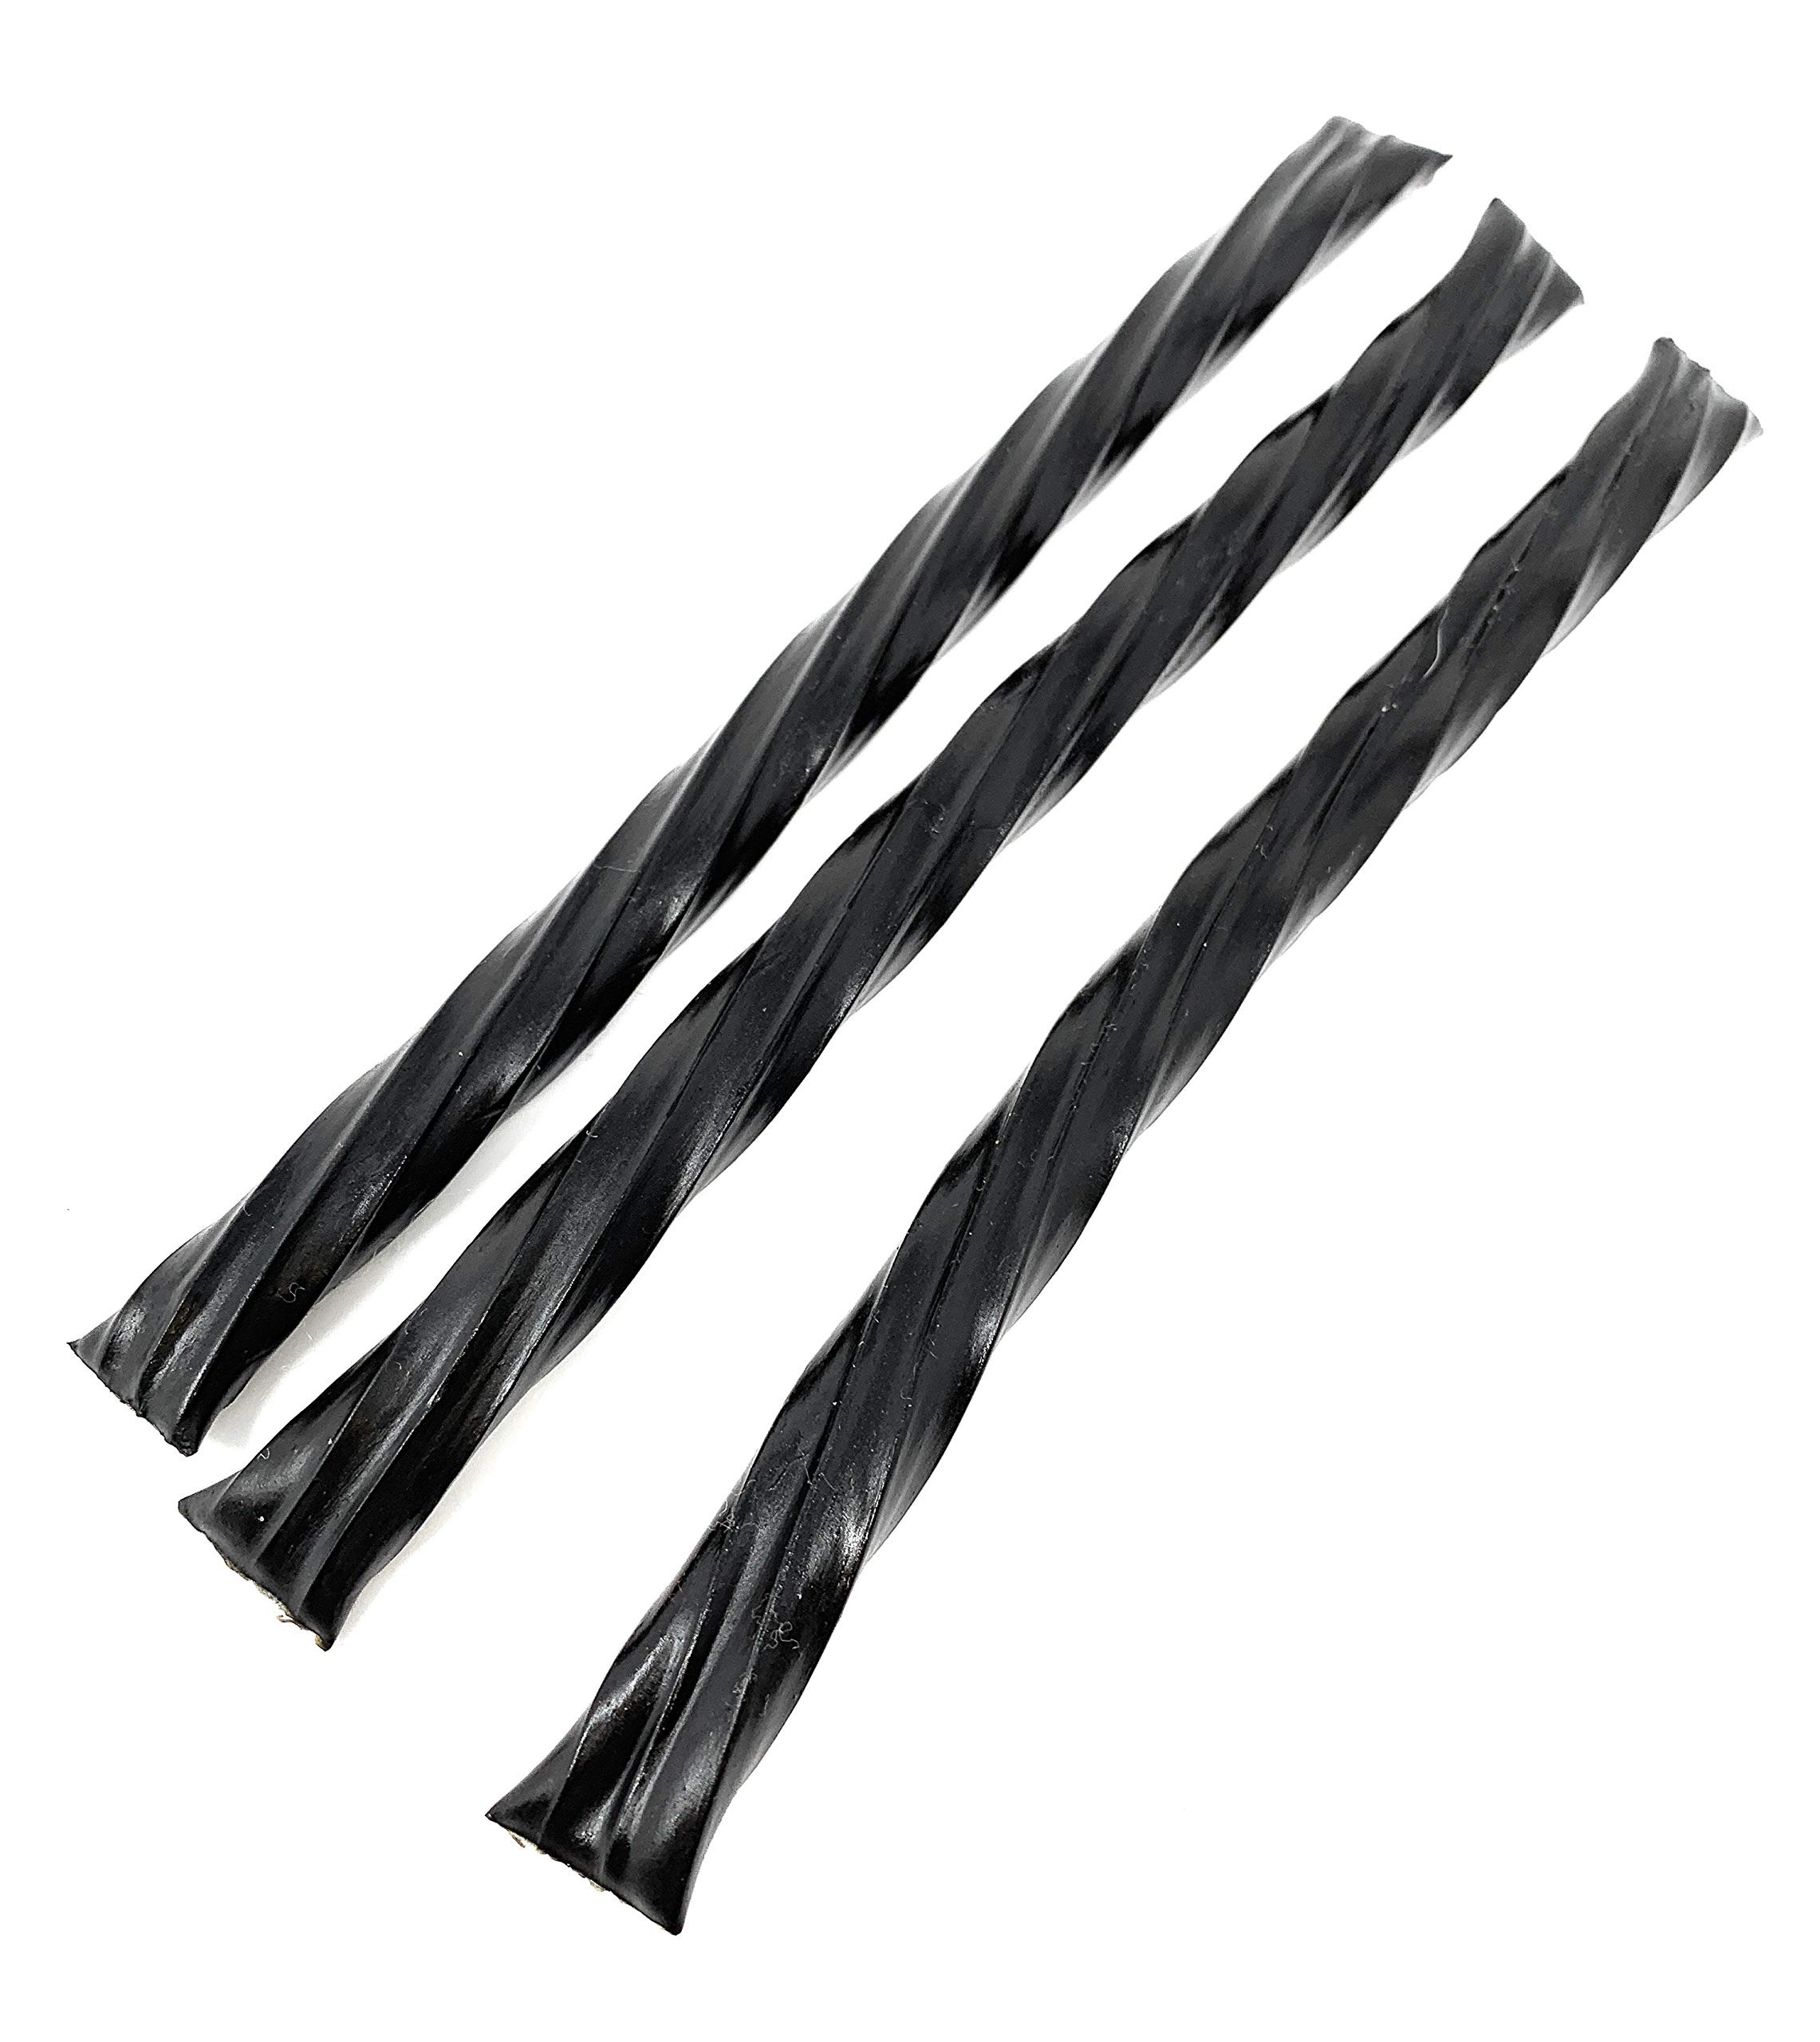
Item Name: Tortigloni Chewy Black Licorice Long Stick Cut w/ 3x Licorice Extract (2 Lbs)
Bullet Point 1: Estimate per order: 2 Lbs in a Sealed bag
Bullet Point 2: Menozzi De Rosa Is One Of The Few Italian Plant-to-candy Licorice Company
Bullet Point 3: Began In A Monastery In The 18th Century Using The Area's Abundant Wild Licorice Plants
Bullet Point 4: Packed From Bulk In Ziplock Bag
Product Description: Firm Italian Black Licorice Pasta Tortigloni Started in a monastery in 1836 and known for its quality licorice extracted from local licorice roots today's modern factory keeps the tradition alive using the highest quality ingredient to produce some of Italy best licorice. The black licorice flavors are Unmistakably menozzi De rosa: complex, rustic and bold. Produce by Menozzi De Rosa, Italy.
Value: 32.0
Unit: Ounce

Price: 40.77